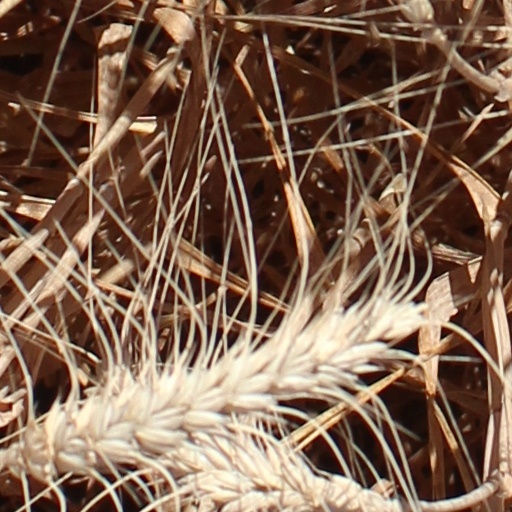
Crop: wheat